Father of the Bride (franchise)

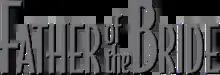
Official franchise logo, released in 1991

The Father of the Bride franchise consists of a series of released comedy and romantic comedy films, based on the premise of the 1949 novel of the same name. The film adaptations respectively depict the events of wedding preparations from the point of view of an overly-protective father, and his growing realizations that his daughter has grown.